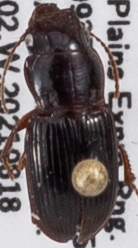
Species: Cratacanthus dubius
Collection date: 2021-08-18
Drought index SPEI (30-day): -1.69
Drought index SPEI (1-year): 0.17
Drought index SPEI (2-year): -0.54